Súper Cóndor

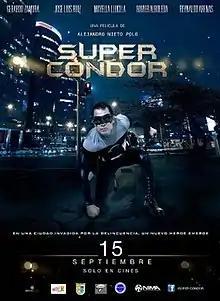
Film poster

Súper Cóndor is a 2015 Peruvian superhero film written and directed by Alejandro Nieto-Polo in his directorial debut. Starring Gerardo Zamora, José Luis Ruiz and Reynaldo Arenas. It is the first superhero movie produced in Peru.